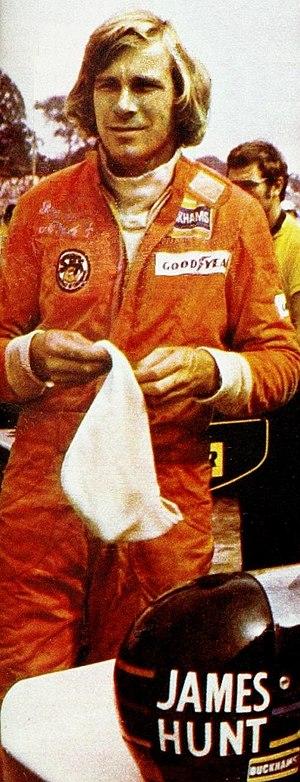
James Hunt, né le 29 août 1947 à Belmont, Angleterre, et mort d'une crise cardiaque le 15 juin 1993 à Wimbledon, est un pilote automobile britannique qui s'est surtout illustré en Formule 1, discipline dans laquelle il a couru de 1973 à 1979 et a remporté le championnat du monde en 1976.